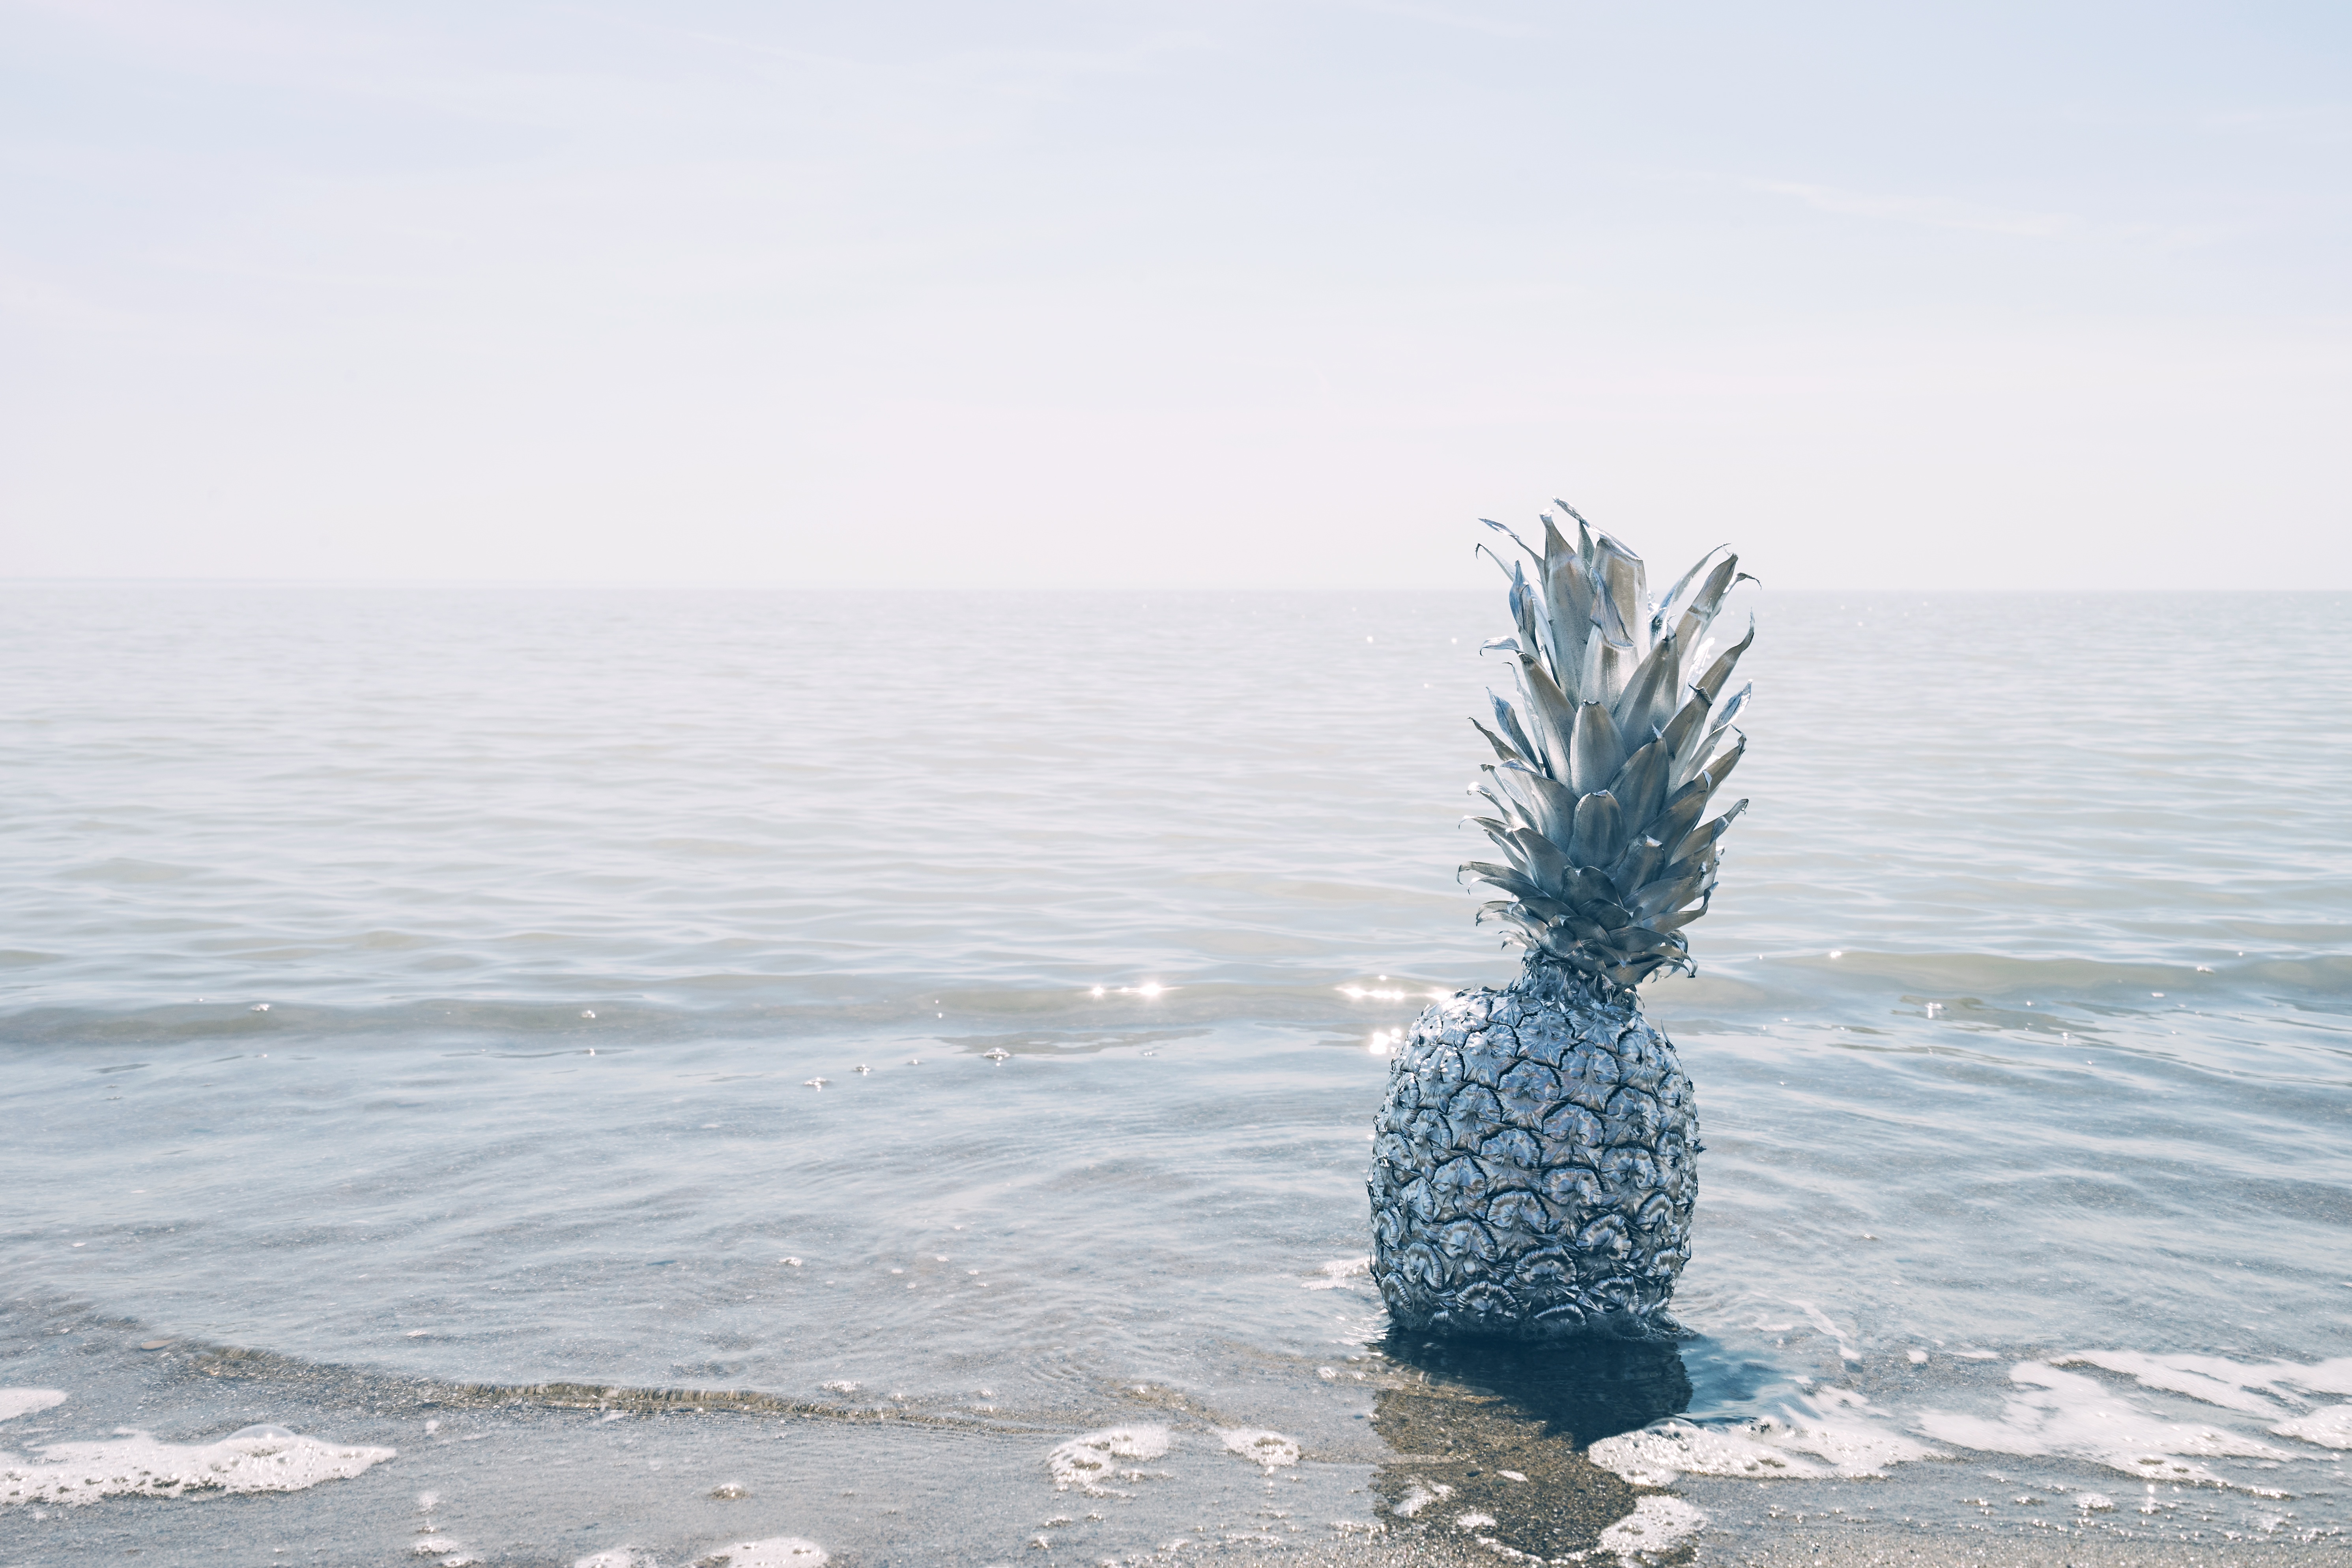
beach, sea, coast, water, sand, rock, ocean, horizon, cloud, shore, wave, lake, wind, bay, pineapple, body of water, wind wave